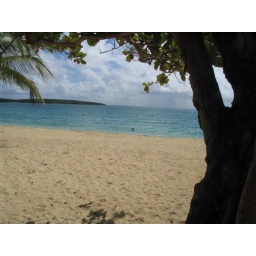
beach near Esperanza. the little dot in the water is me.